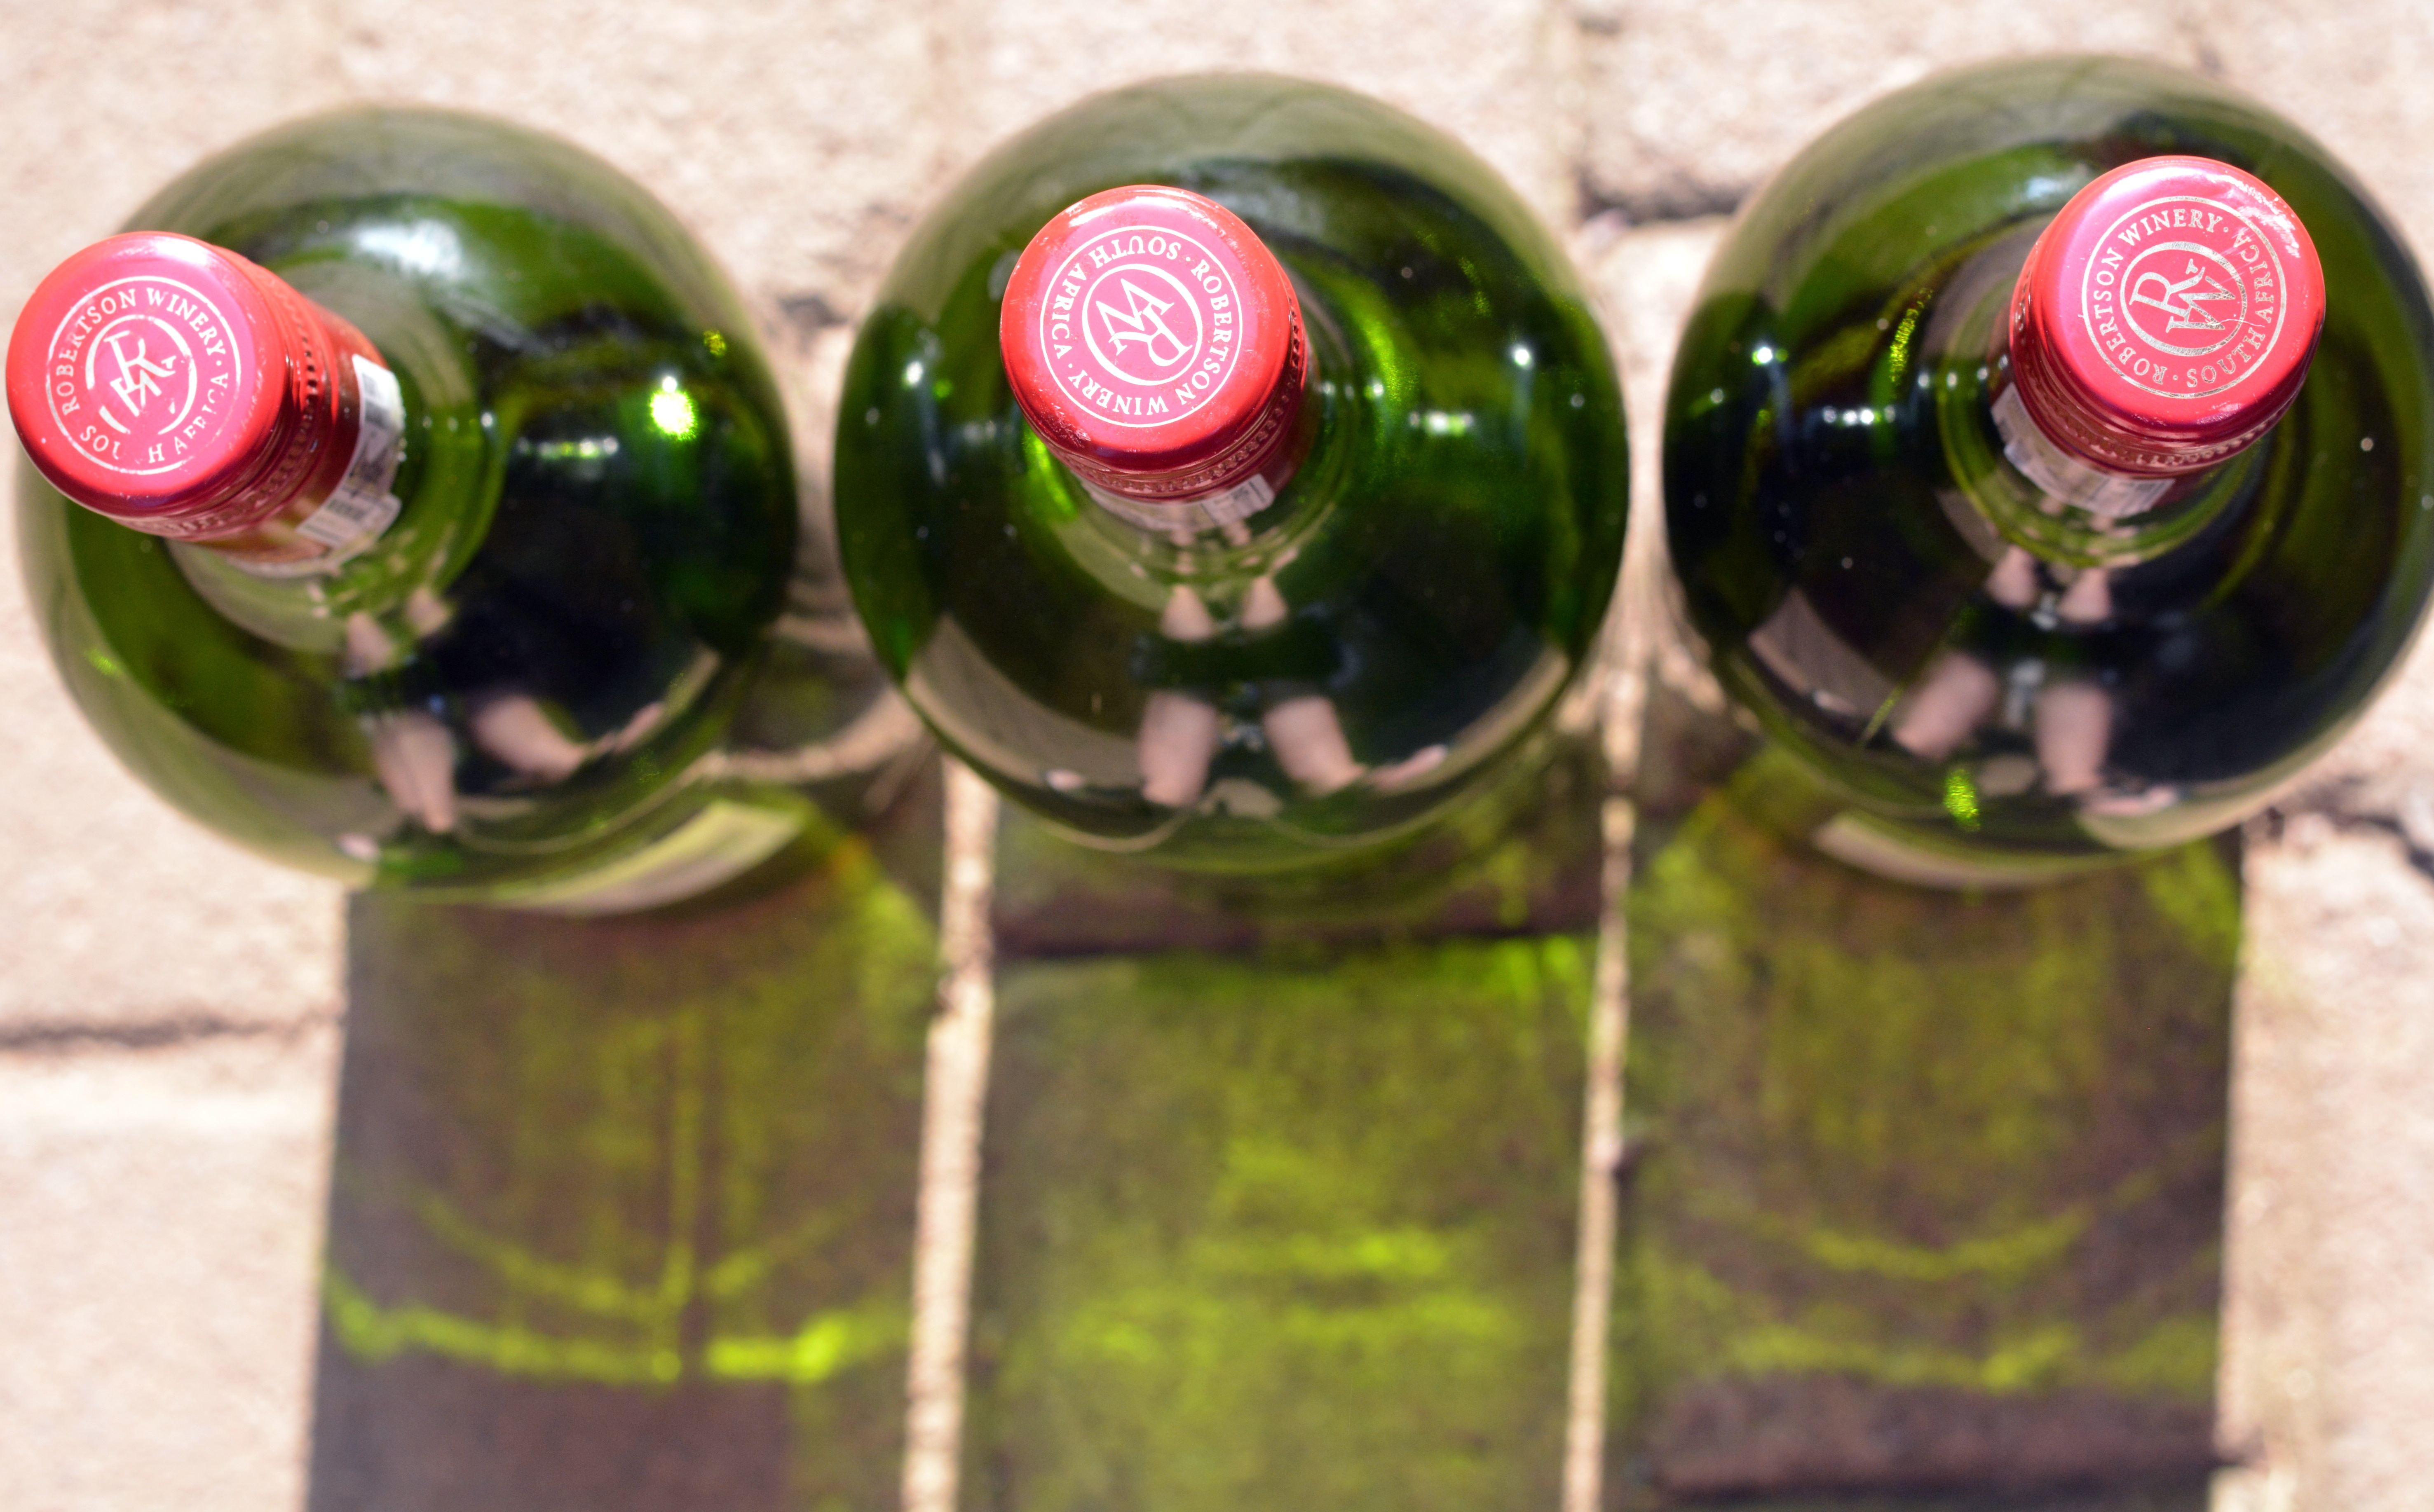
plant, wine, flower, glass, food, green, produce, color, drink, bottle, bead, wine bottle, transparent, bottles, caps, flowering plant, land plant